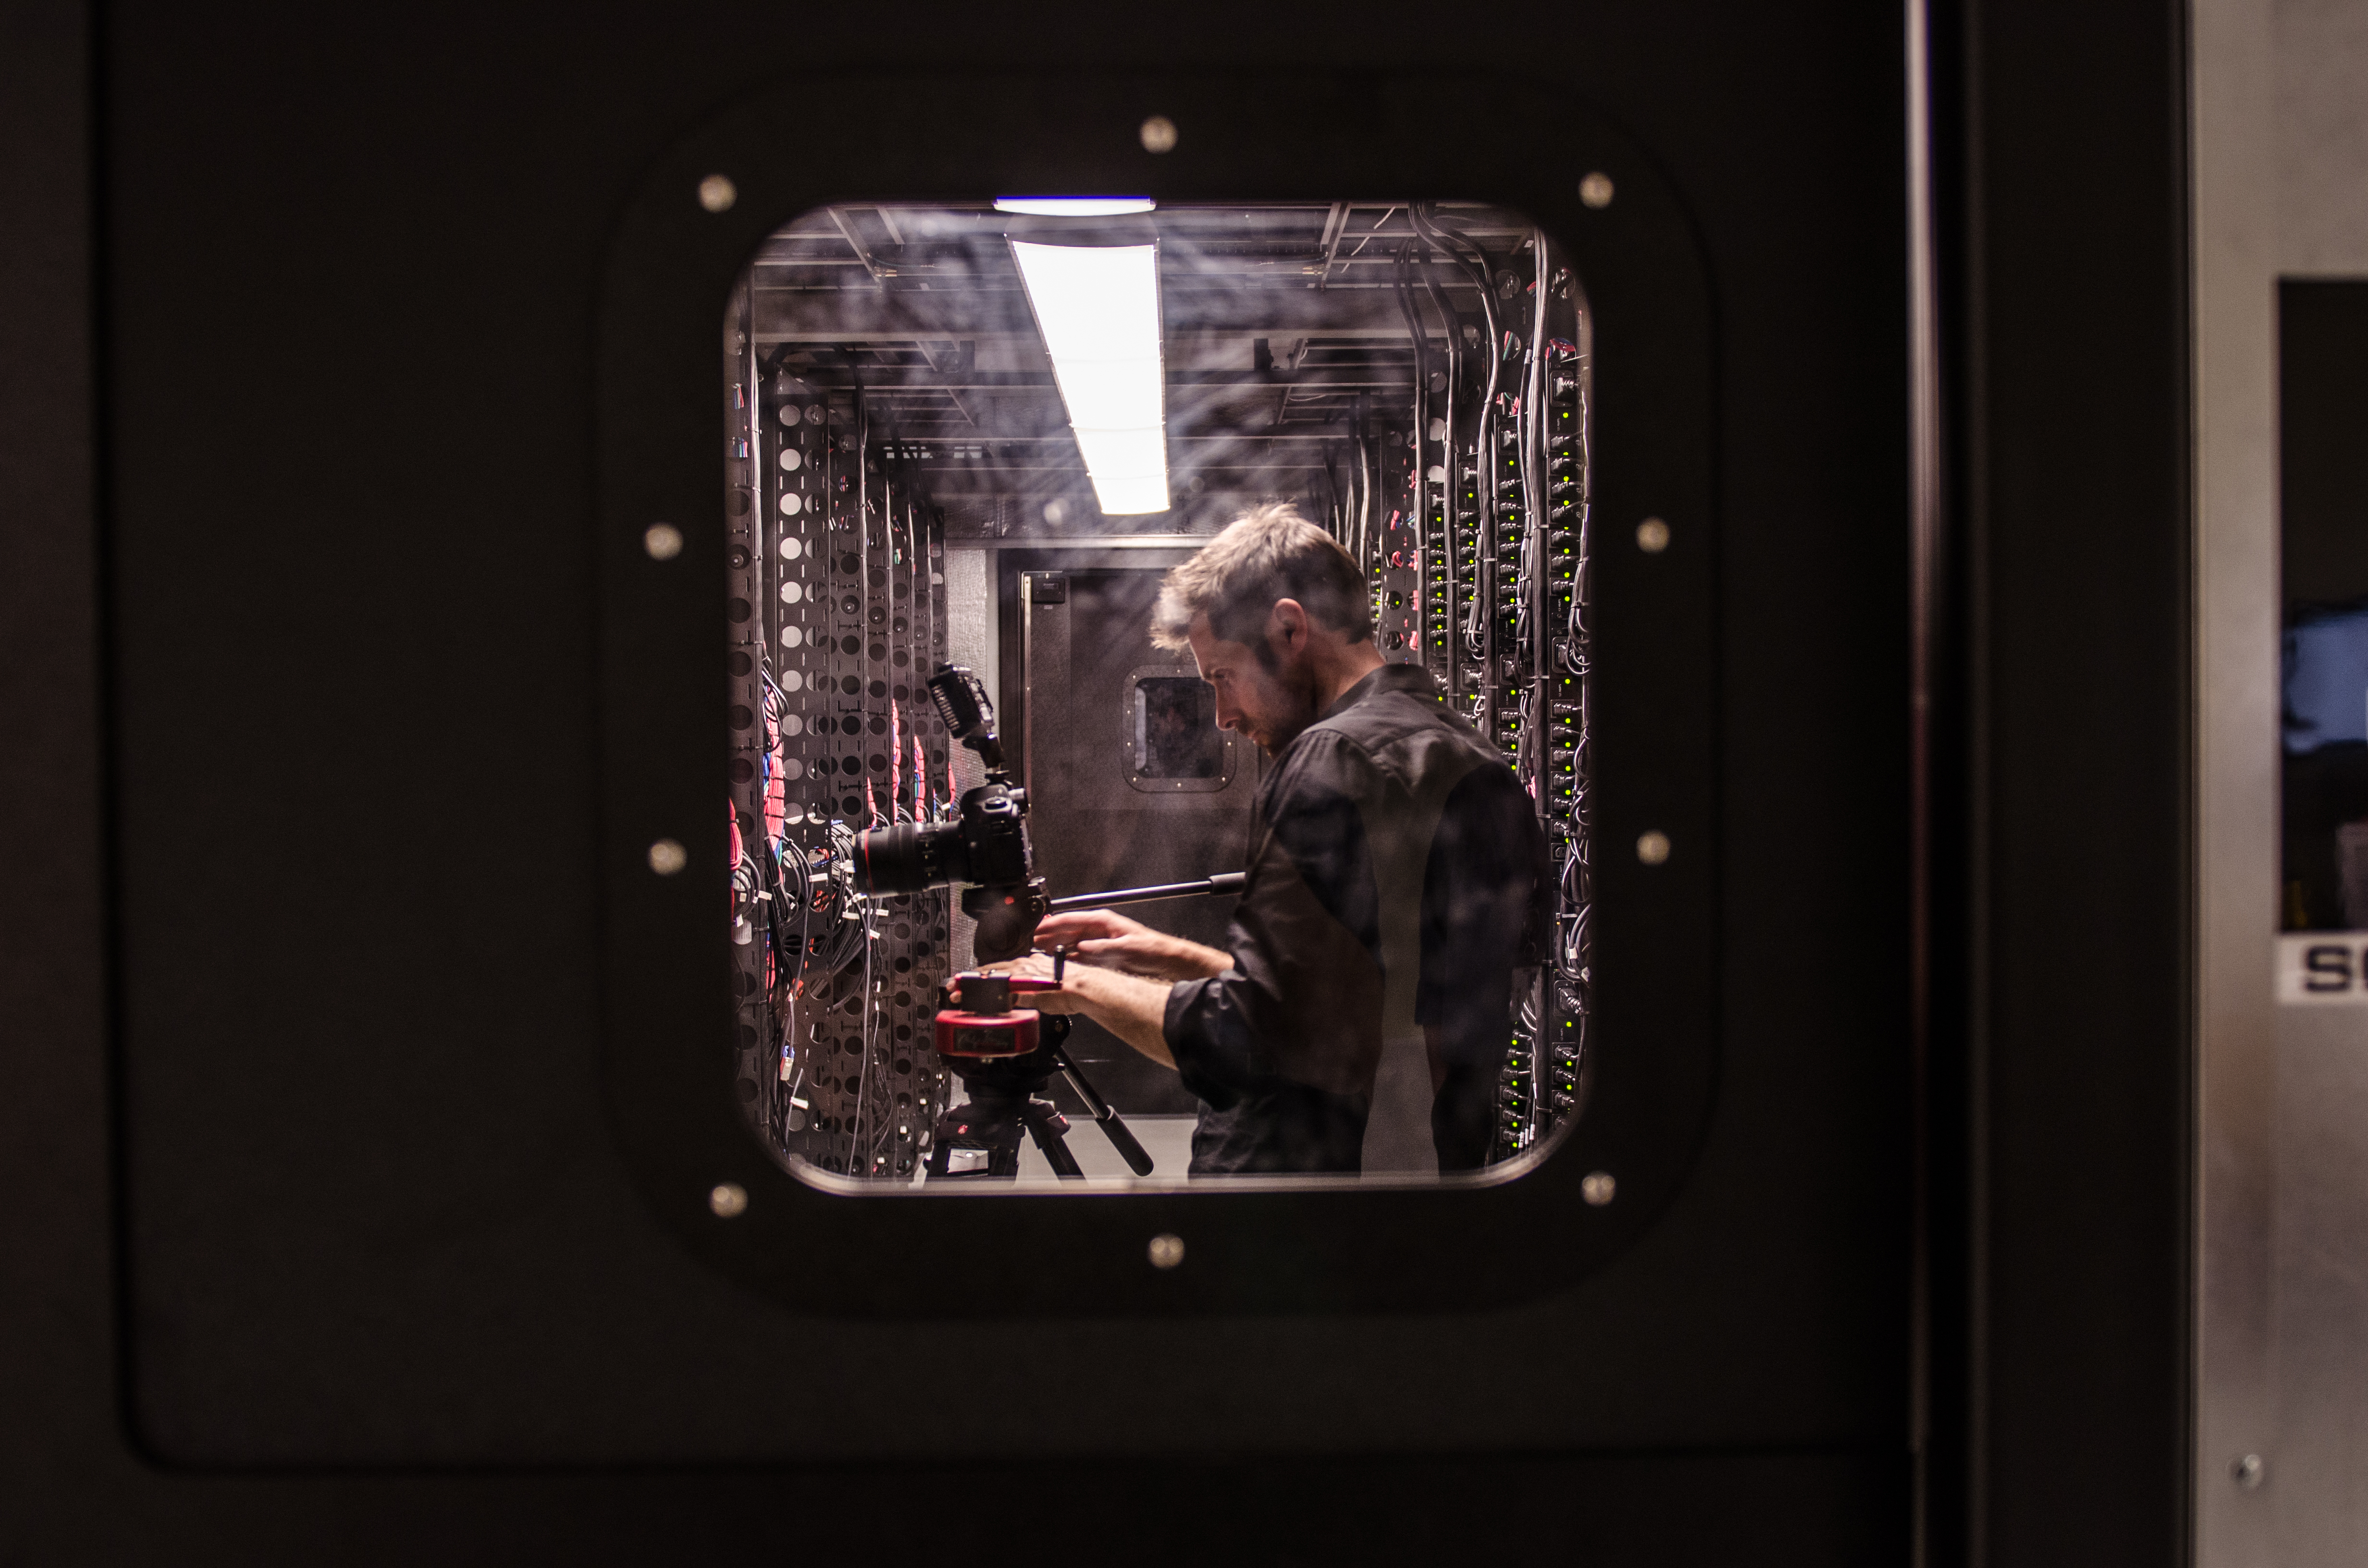
technology, camera, window, film, dark, darkness, broadcasting, electronic device, computer case